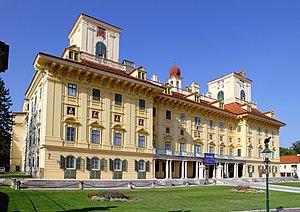
Le Palais d'Esterházy est un château de la noblesse hongroise situé à Eisenstadt, dans le Burgenland, en Autriche.
La noblesse de Hongrie fut la classe dirigeante de la Hongrie du Moyen Âge jusqu'à la chute du Royaume de Hongrie en 1946, avec toutefois une certaine perte d'influence après 1918. La noblesse et les titres sont abolis en Hongrie par le statut IV de 1947.